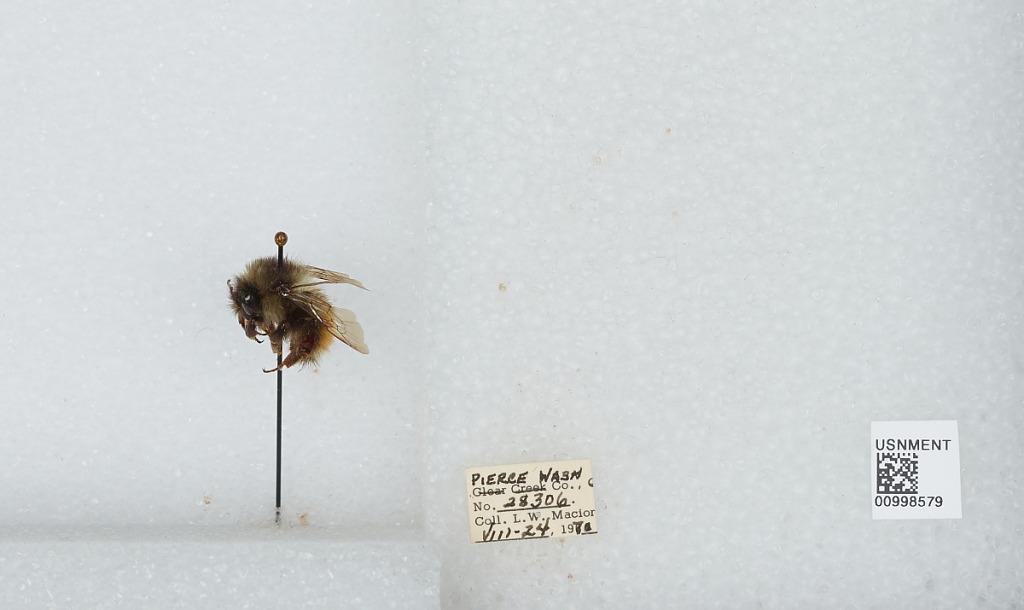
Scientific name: Bombus (Pyrobombus) melanopygus Nylander
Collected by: L. Macior
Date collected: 1970-8-24
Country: United States
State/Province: Washington
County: Pierce
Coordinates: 47.05, -122.12